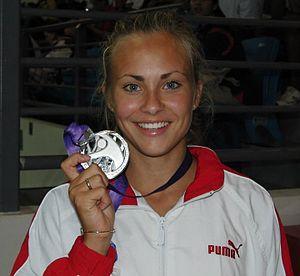
Stina Troest est une athlète danoise, spécialiste du 400 m haies.